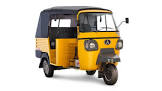
Vehicle type: Auto Rickshaws